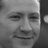
Emotion: happy